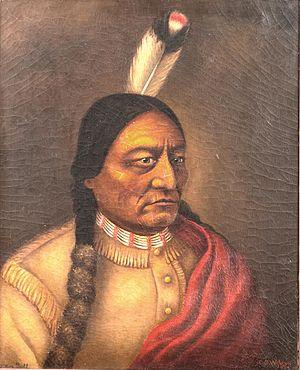
Woman Walks Ahead est un film dramatique et historique américain réalisé par Susanna White, présenté au festival international du film de Toronto 2017 et sorti en salles en 2018. Le film est inédit en France.